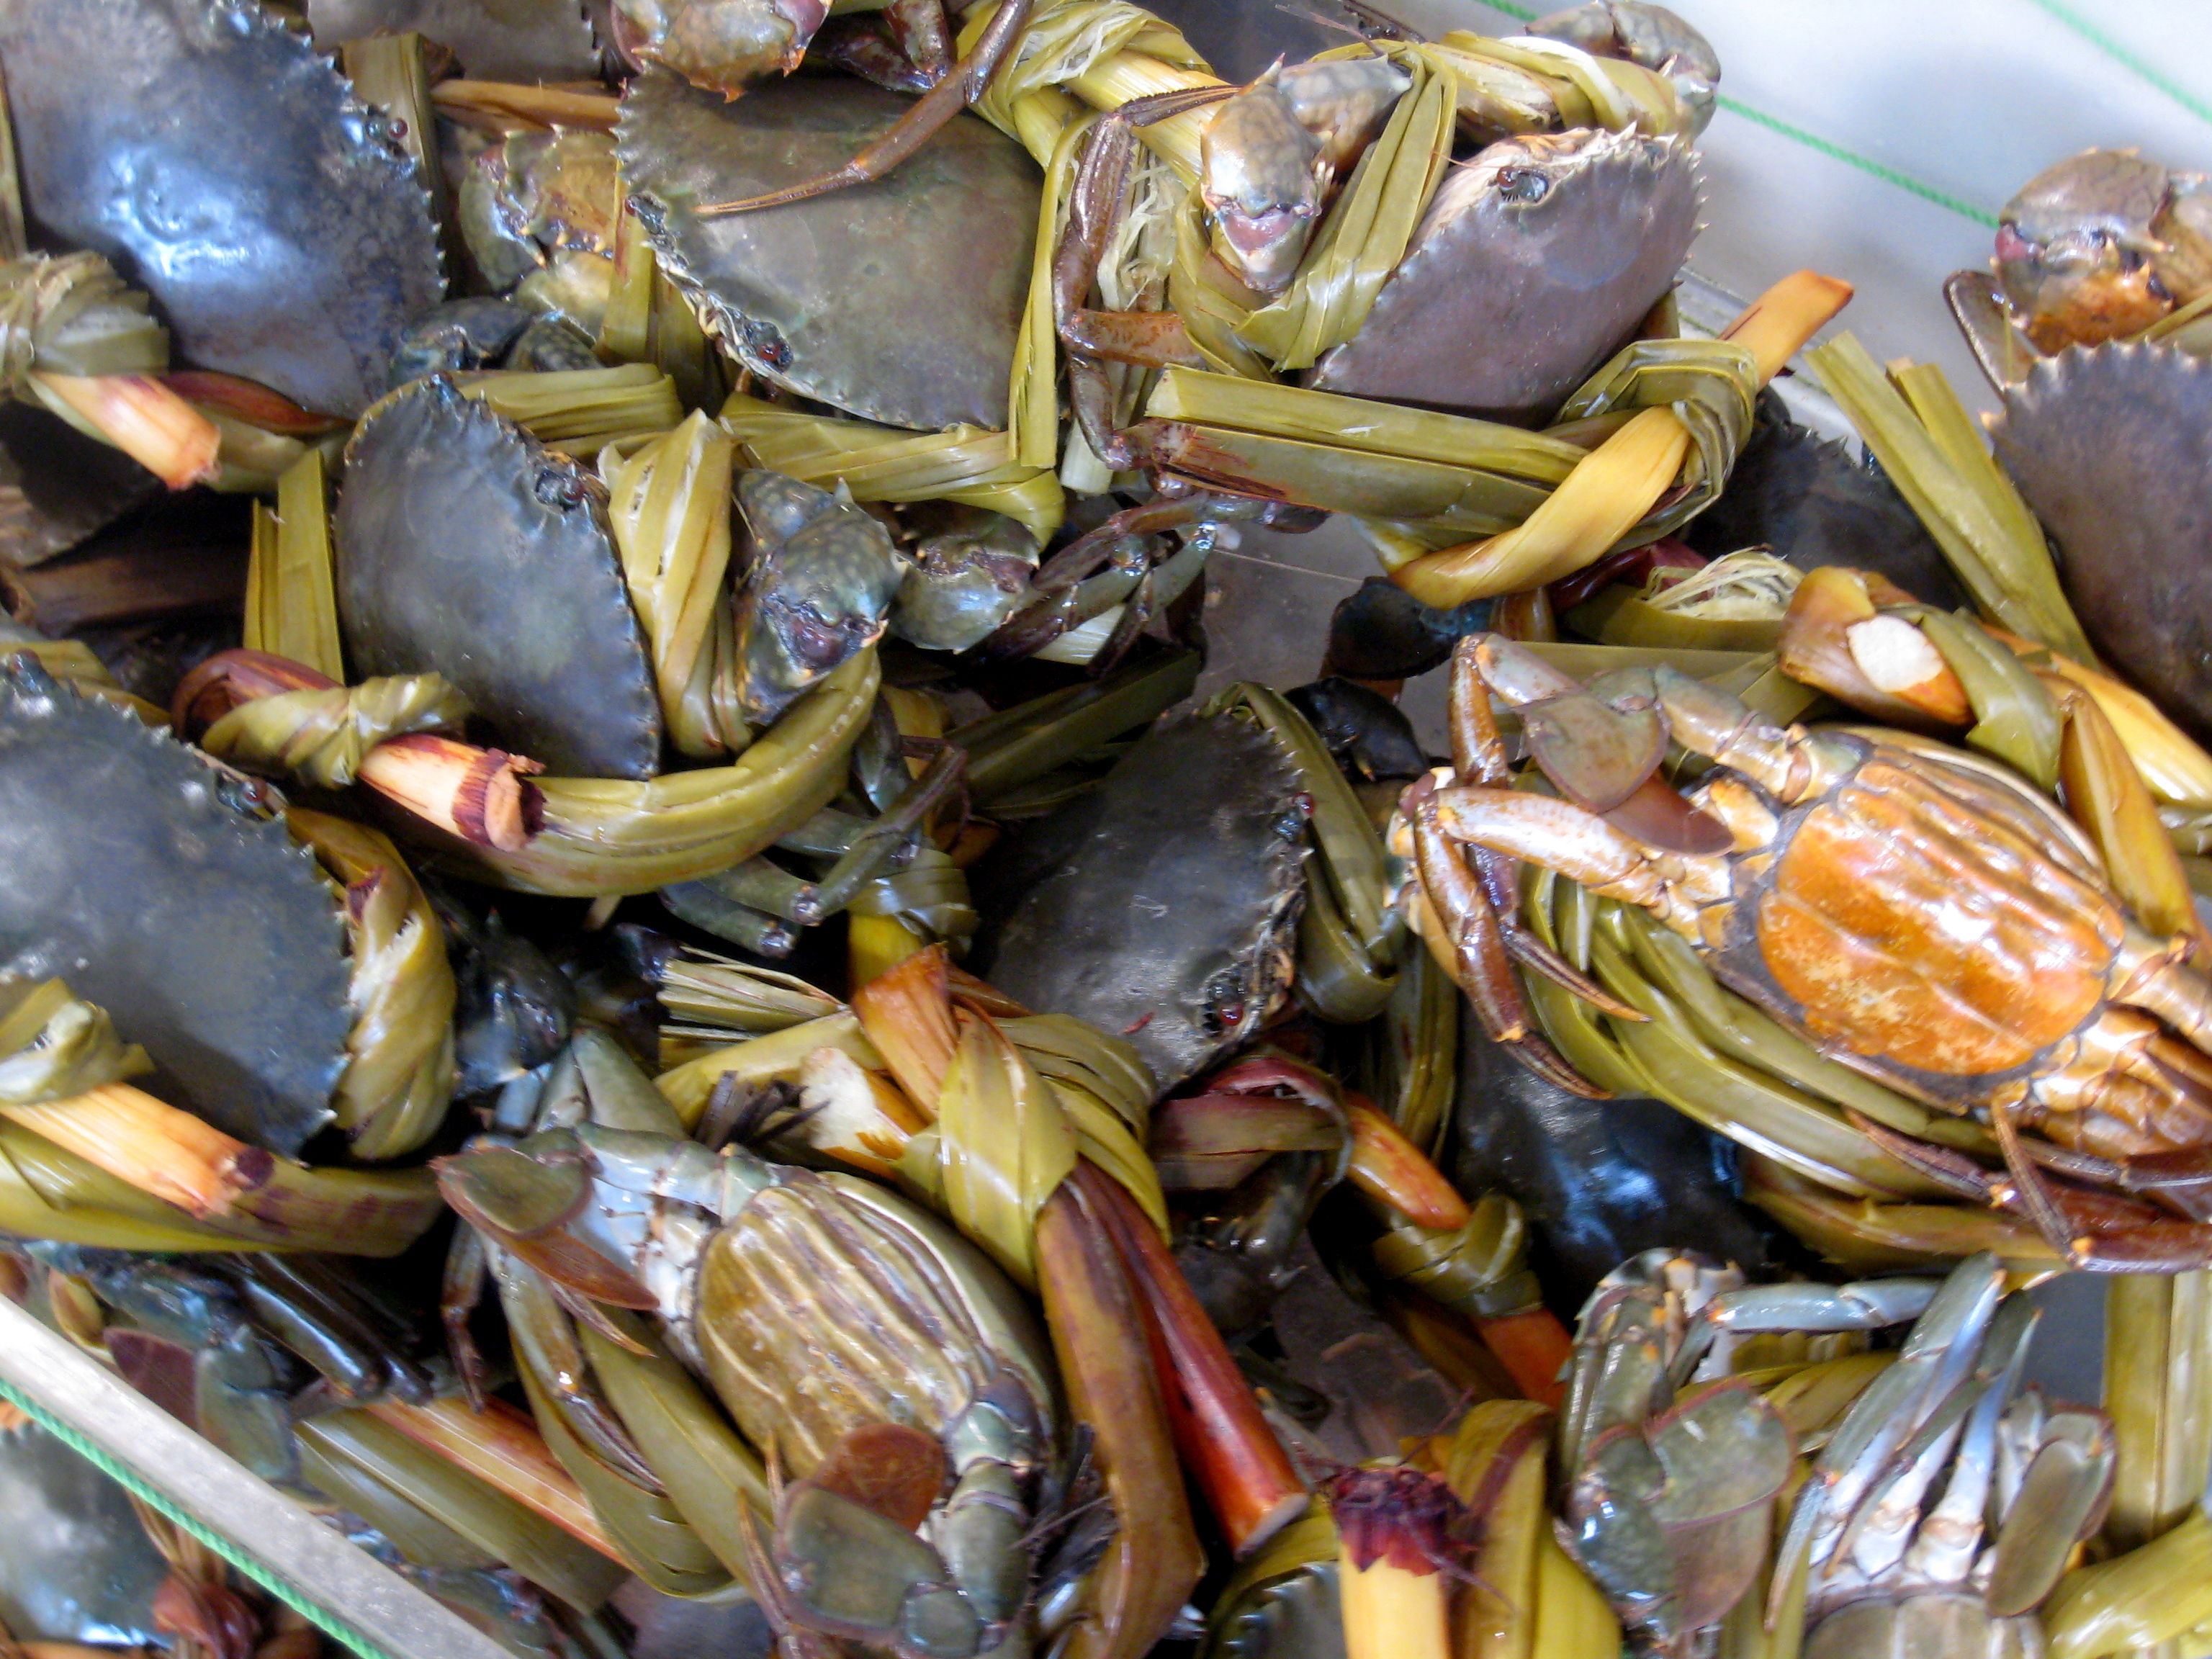
dish, food, produce, seafood, fish, cuisine, invertebrate, sardine, mussel, hongkong, lamma, seafood boil